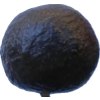
Label: black_avocado